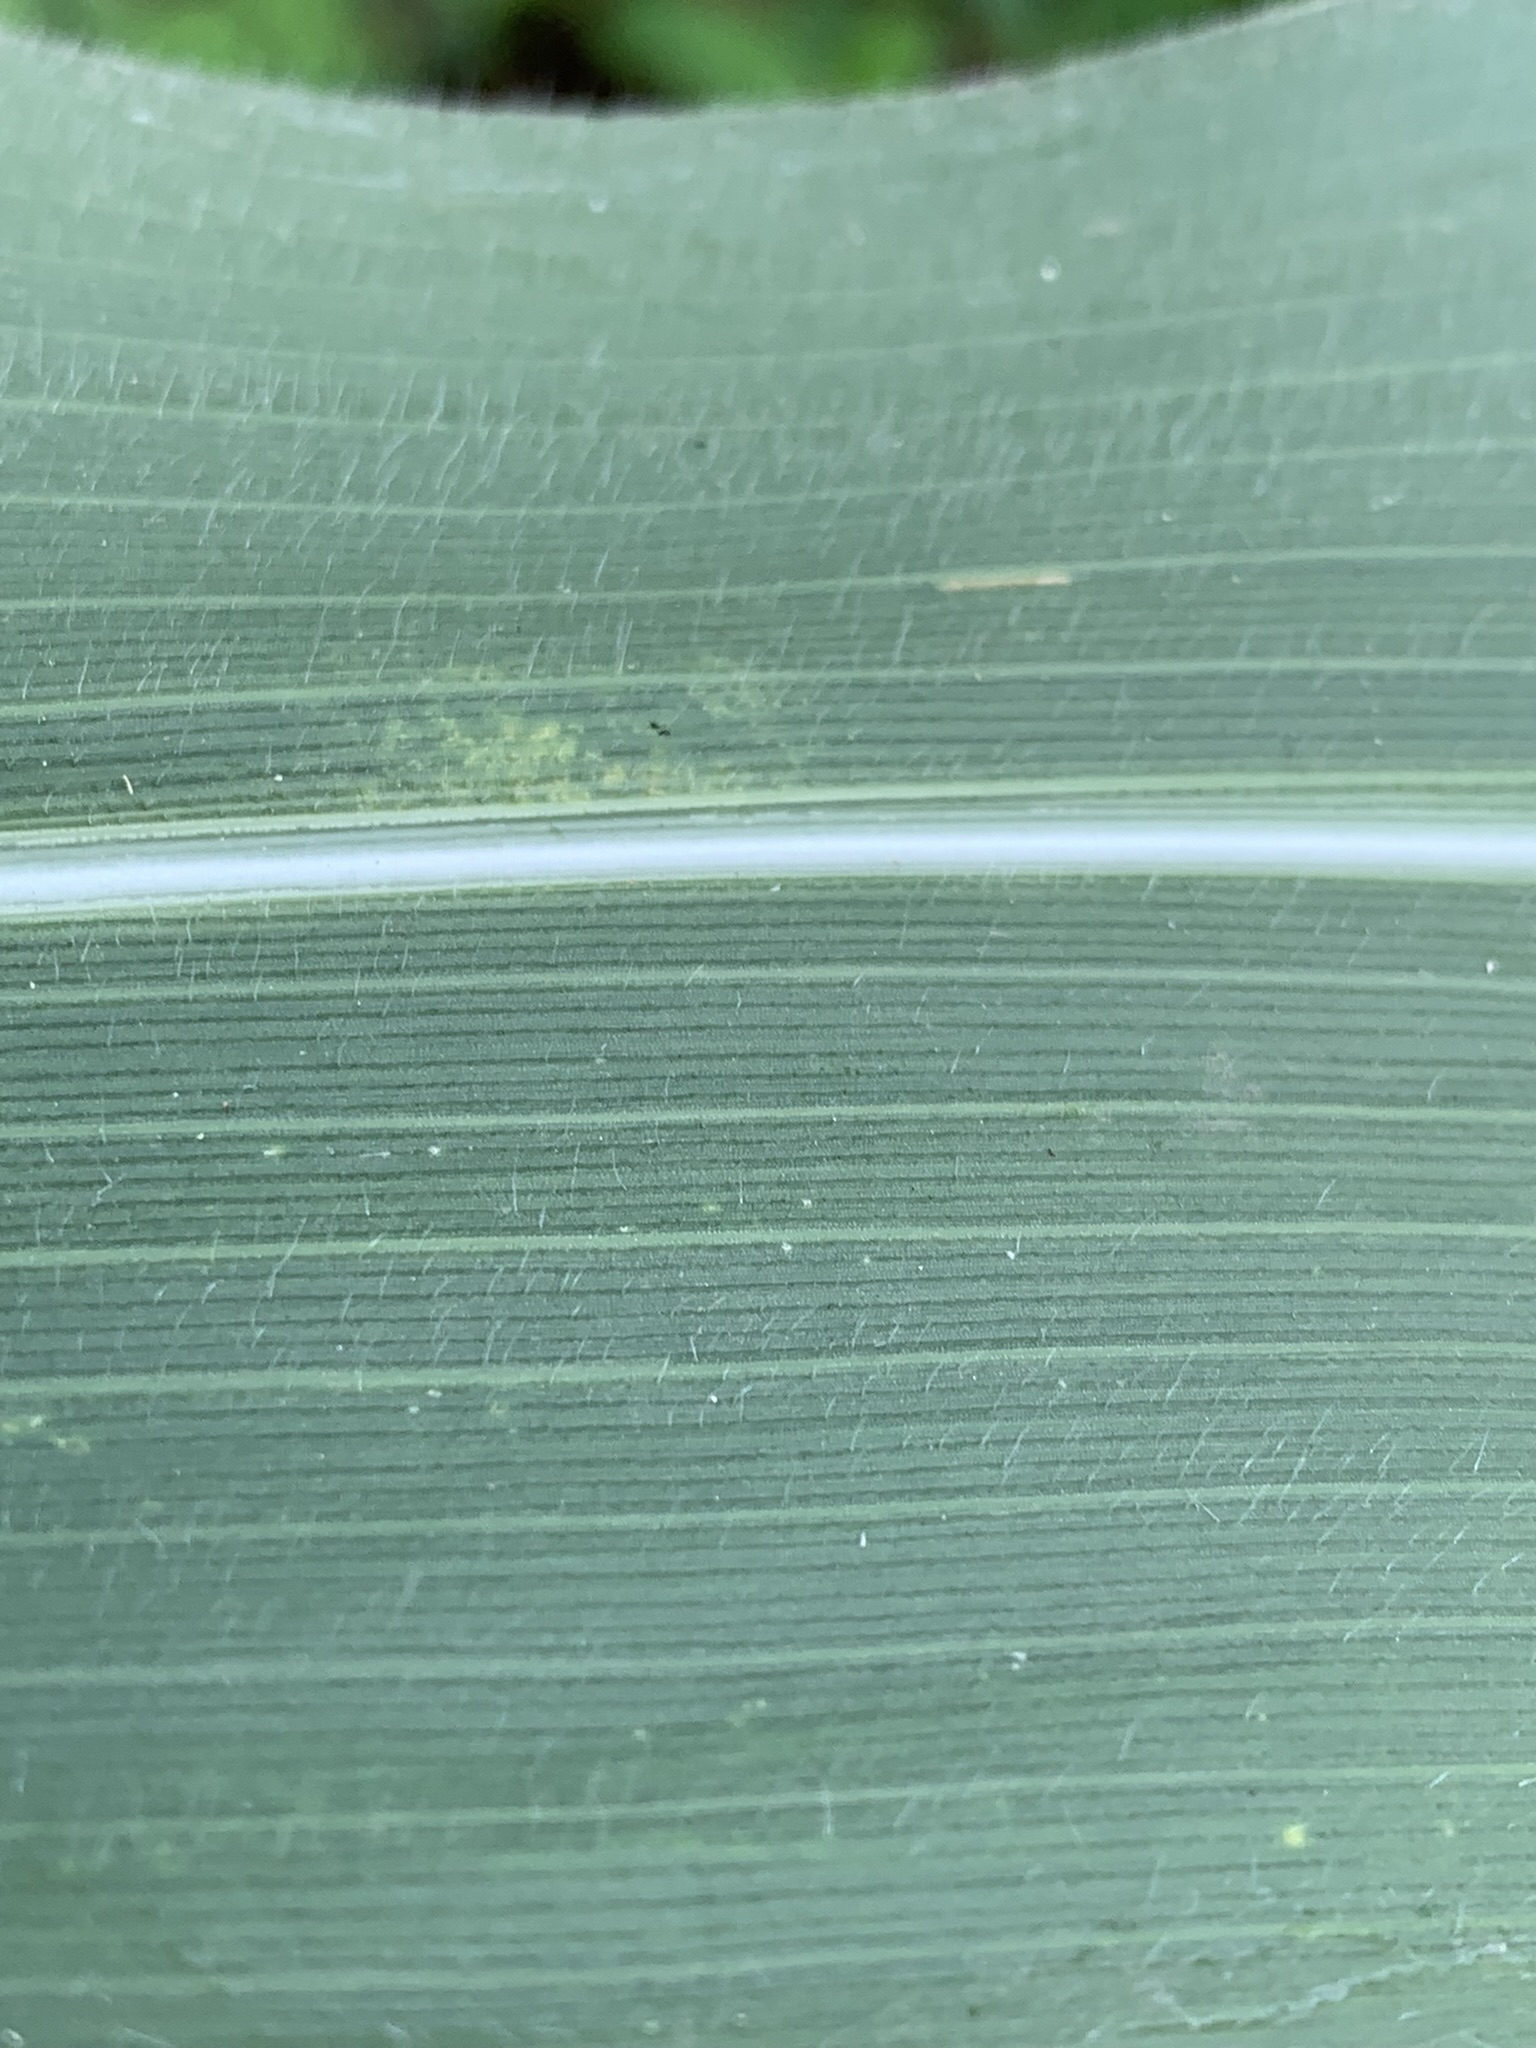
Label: Healthy